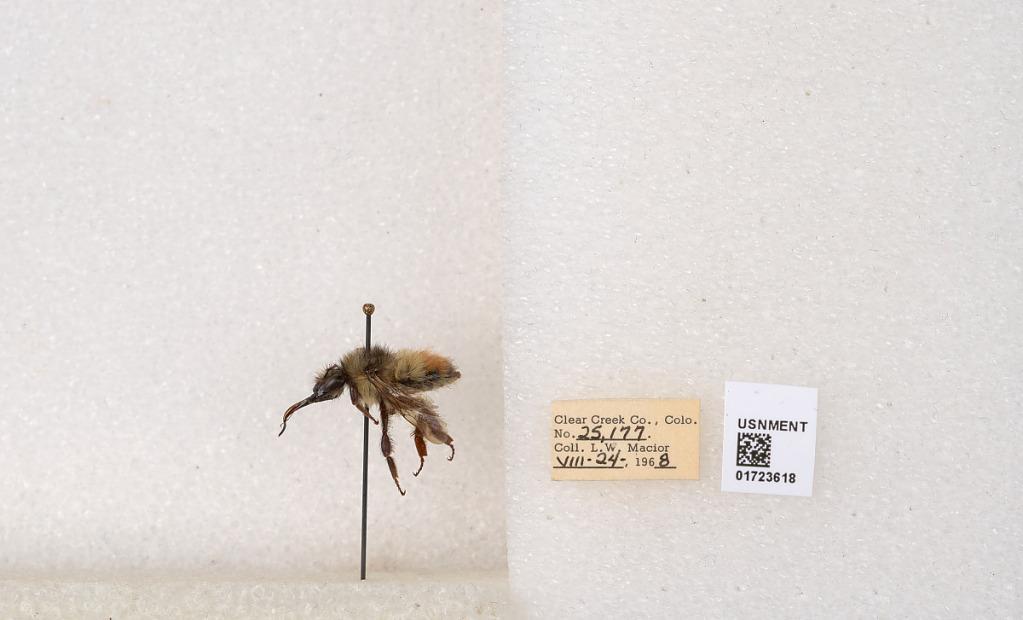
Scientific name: Bombus flavifrons Cresson
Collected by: L. Macior
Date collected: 1968-8-24
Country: United States
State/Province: Colorado
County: Clear Creek
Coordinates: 39.6891, -105.644